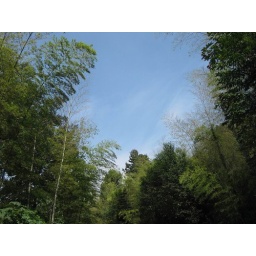
sky in the trees